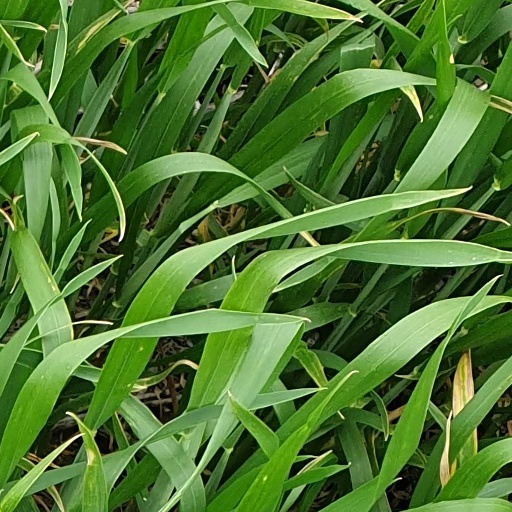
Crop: wheat